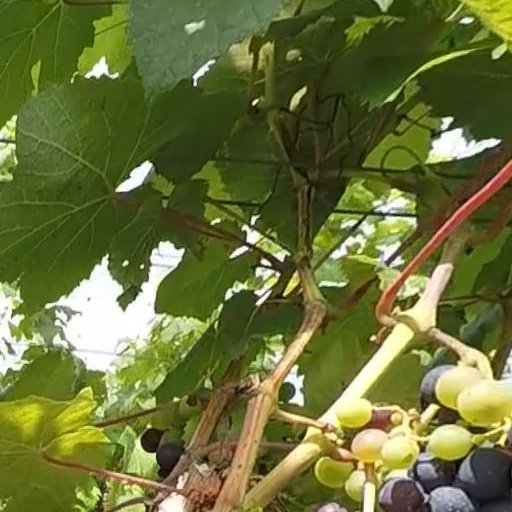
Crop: grape